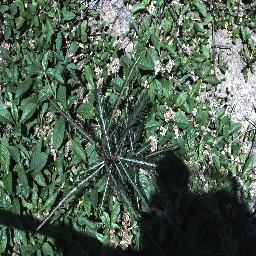
Label: parkinsonia